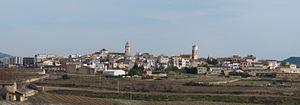
Vilabella est une commune de la comarque de l'Alt Camp dans la province de Tarragone en Catalogne.